Tucher von Simmelsdorf

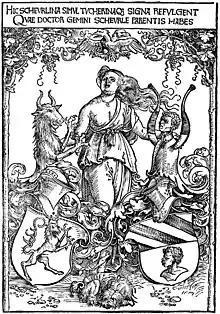
Combined arms of the Tucher and Scheurl families, by Albrecht Dürer, c. 1512

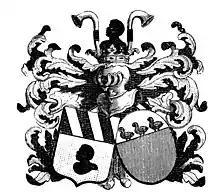
Crest of Tucher and Ursel, St. James' Church, Antwerp

The Flemish branch descends from the branch of Andreas Tucher, his son Berthold Tucher (1454-1519) died in Eisleben and had multiple children whom left Nurnberg and spread in Europe. His eldest son Lazarus moved to Antwerp. His descendants belonged to the most powerful people of Antwerp and became mayors. His descendants married into important Flemish families, and resided in Tanghof Castle, Kontich.